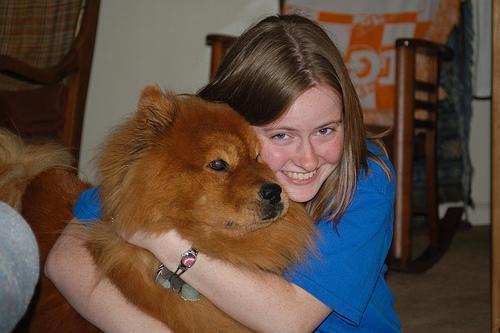
chow